Haramukō Station

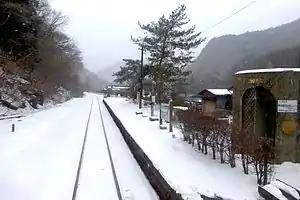
Station and platform on a snowy day, February 2015

is a railway station in the city of Nikkō, Tochigi, Japan, operated by the third-sector railway company Watarase Keikoku Railway.